Nobuhiro Shimatani

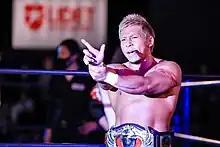
Shimatani in February 2023

, also known by his ring name , is a Japanese professional wrestler currently working as a freelancer and is best known for his tenure with the Japanese promotion DDT Pro-Wrestling. As of July 2022, he predominantly works for Gleat as a member of the BULK Orchestra stable.